1992 Fiesta Bowl

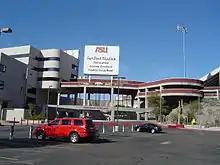
Sun Devil Stadium in Tempe, Arizona, hosted the Fiesta Bowl.

The 1992 Fiesta Bowl, was a post-season college football bowl game between the Penn State Nittany Lions and the Tennessee Volunteers, played January 1, 1992, at Sun Devil Stadium in Tempe, Arizona.